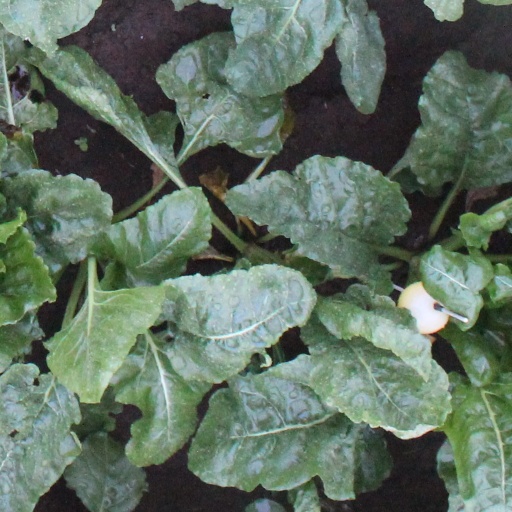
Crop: sugar beet